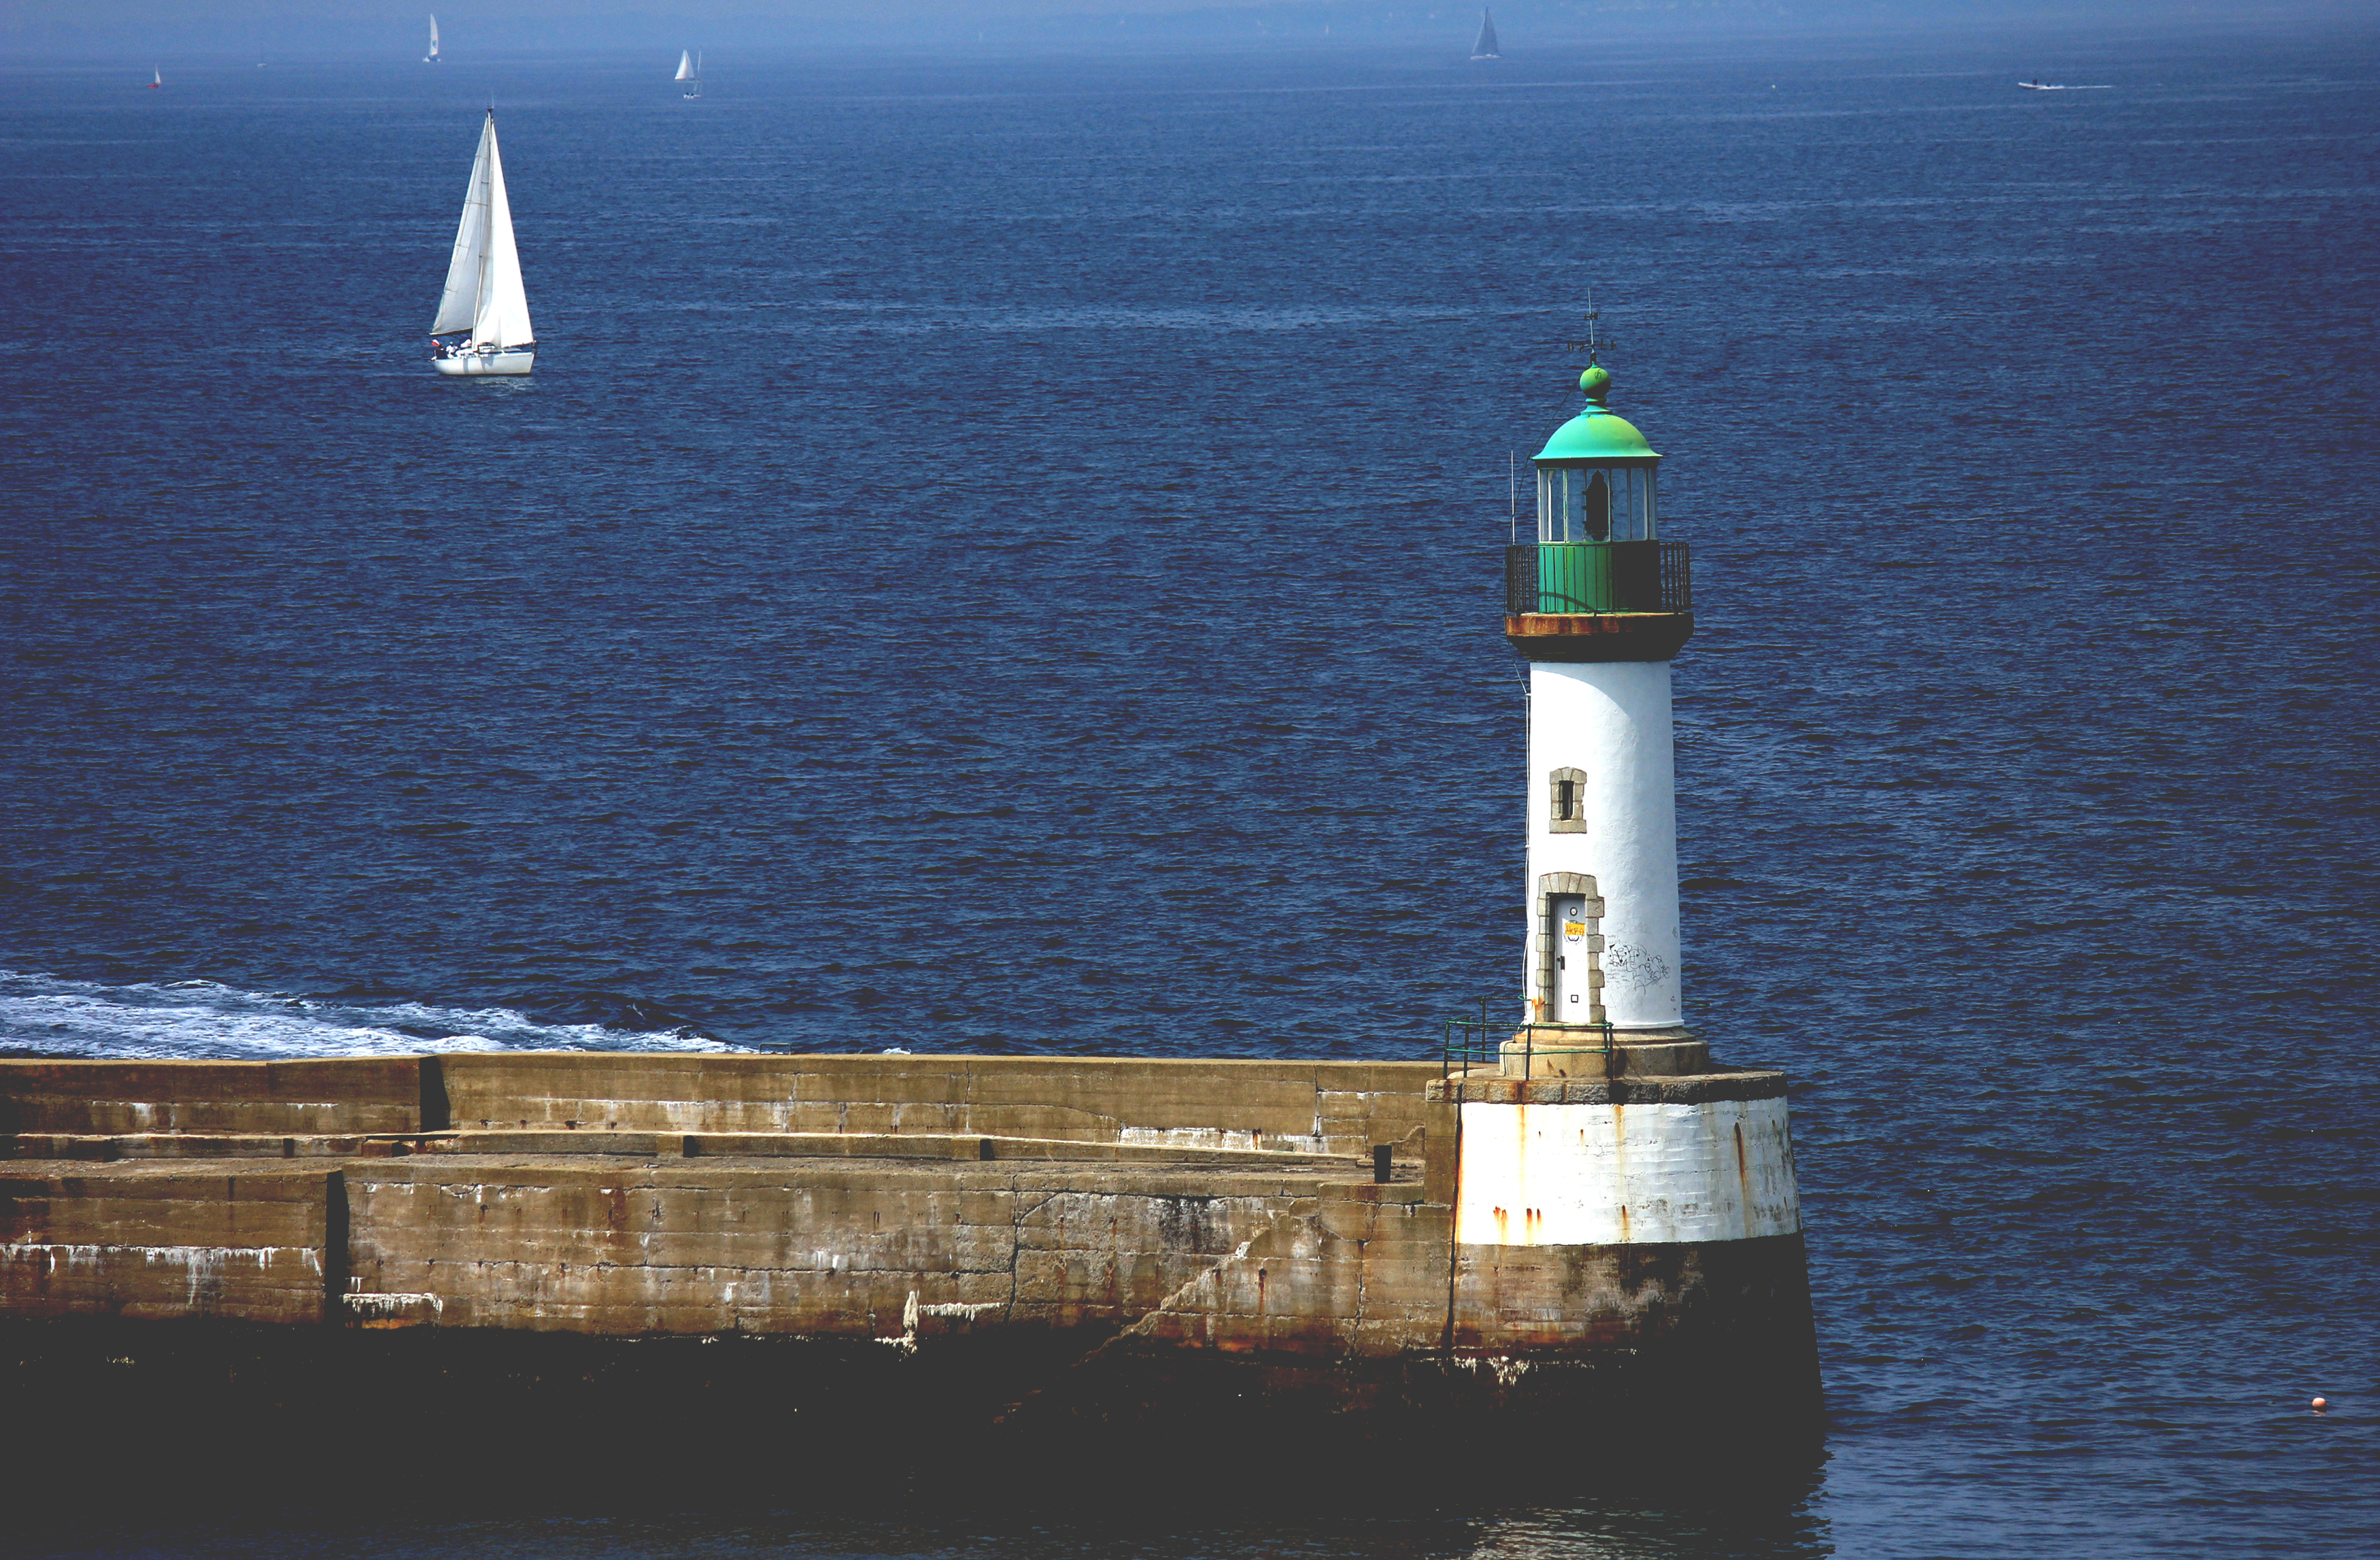
sea, coast, water, ocean, lighthouse, vehicle, tower, harbor, harbour, nautical, boats, channel, sailboats